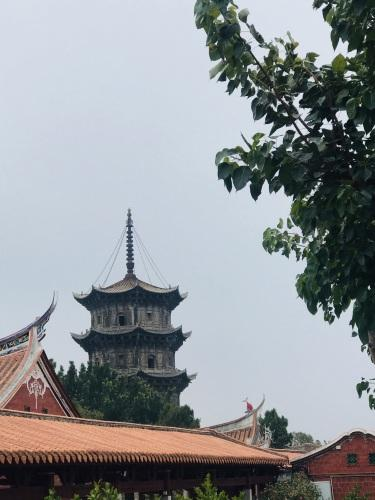
地标名称：永春开元寺
所在城市：泉州市·永春县